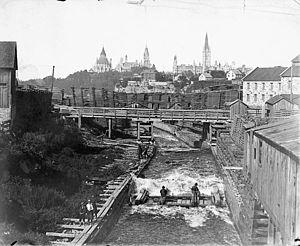
Le commerce du bois d'œuvre sur la rivière des Outaouais, correspond à la production de produits du bois au XIXᵉ siècle par le Canada sur la zone couverte par la Rivière des Outaouais, destinée aux marchés britannique et américain. C'est l'industrie principale des colonies historiques du Haut-Canada et du Bas-Canada, et elle crée un type d'entrepreneur connu sous le nom de lumber baron, baron du bois d'œuvre. Le commerce du bois carré, puis du bois scié, conduit à la croissance de la population et la prospérité des collectivités dans la vallée de l'Outaouais, en particulier la ville de Bytown. Les produits étaient principalement Pinus resinosa et Pinus strobus. L'industrie a duré jusqu'en 1900 environ, lorsque les marchés et les stocks ont diminué.